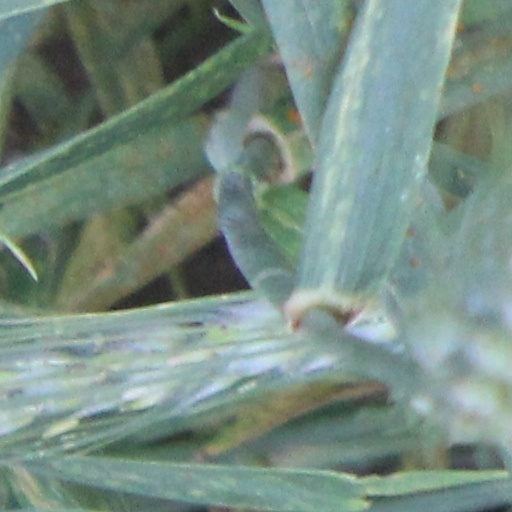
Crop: wheat